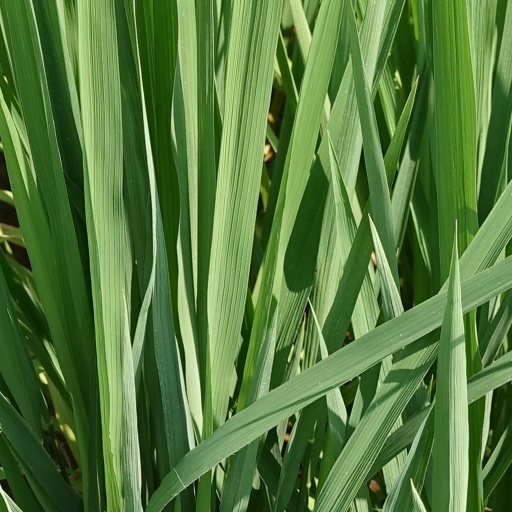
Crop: rice